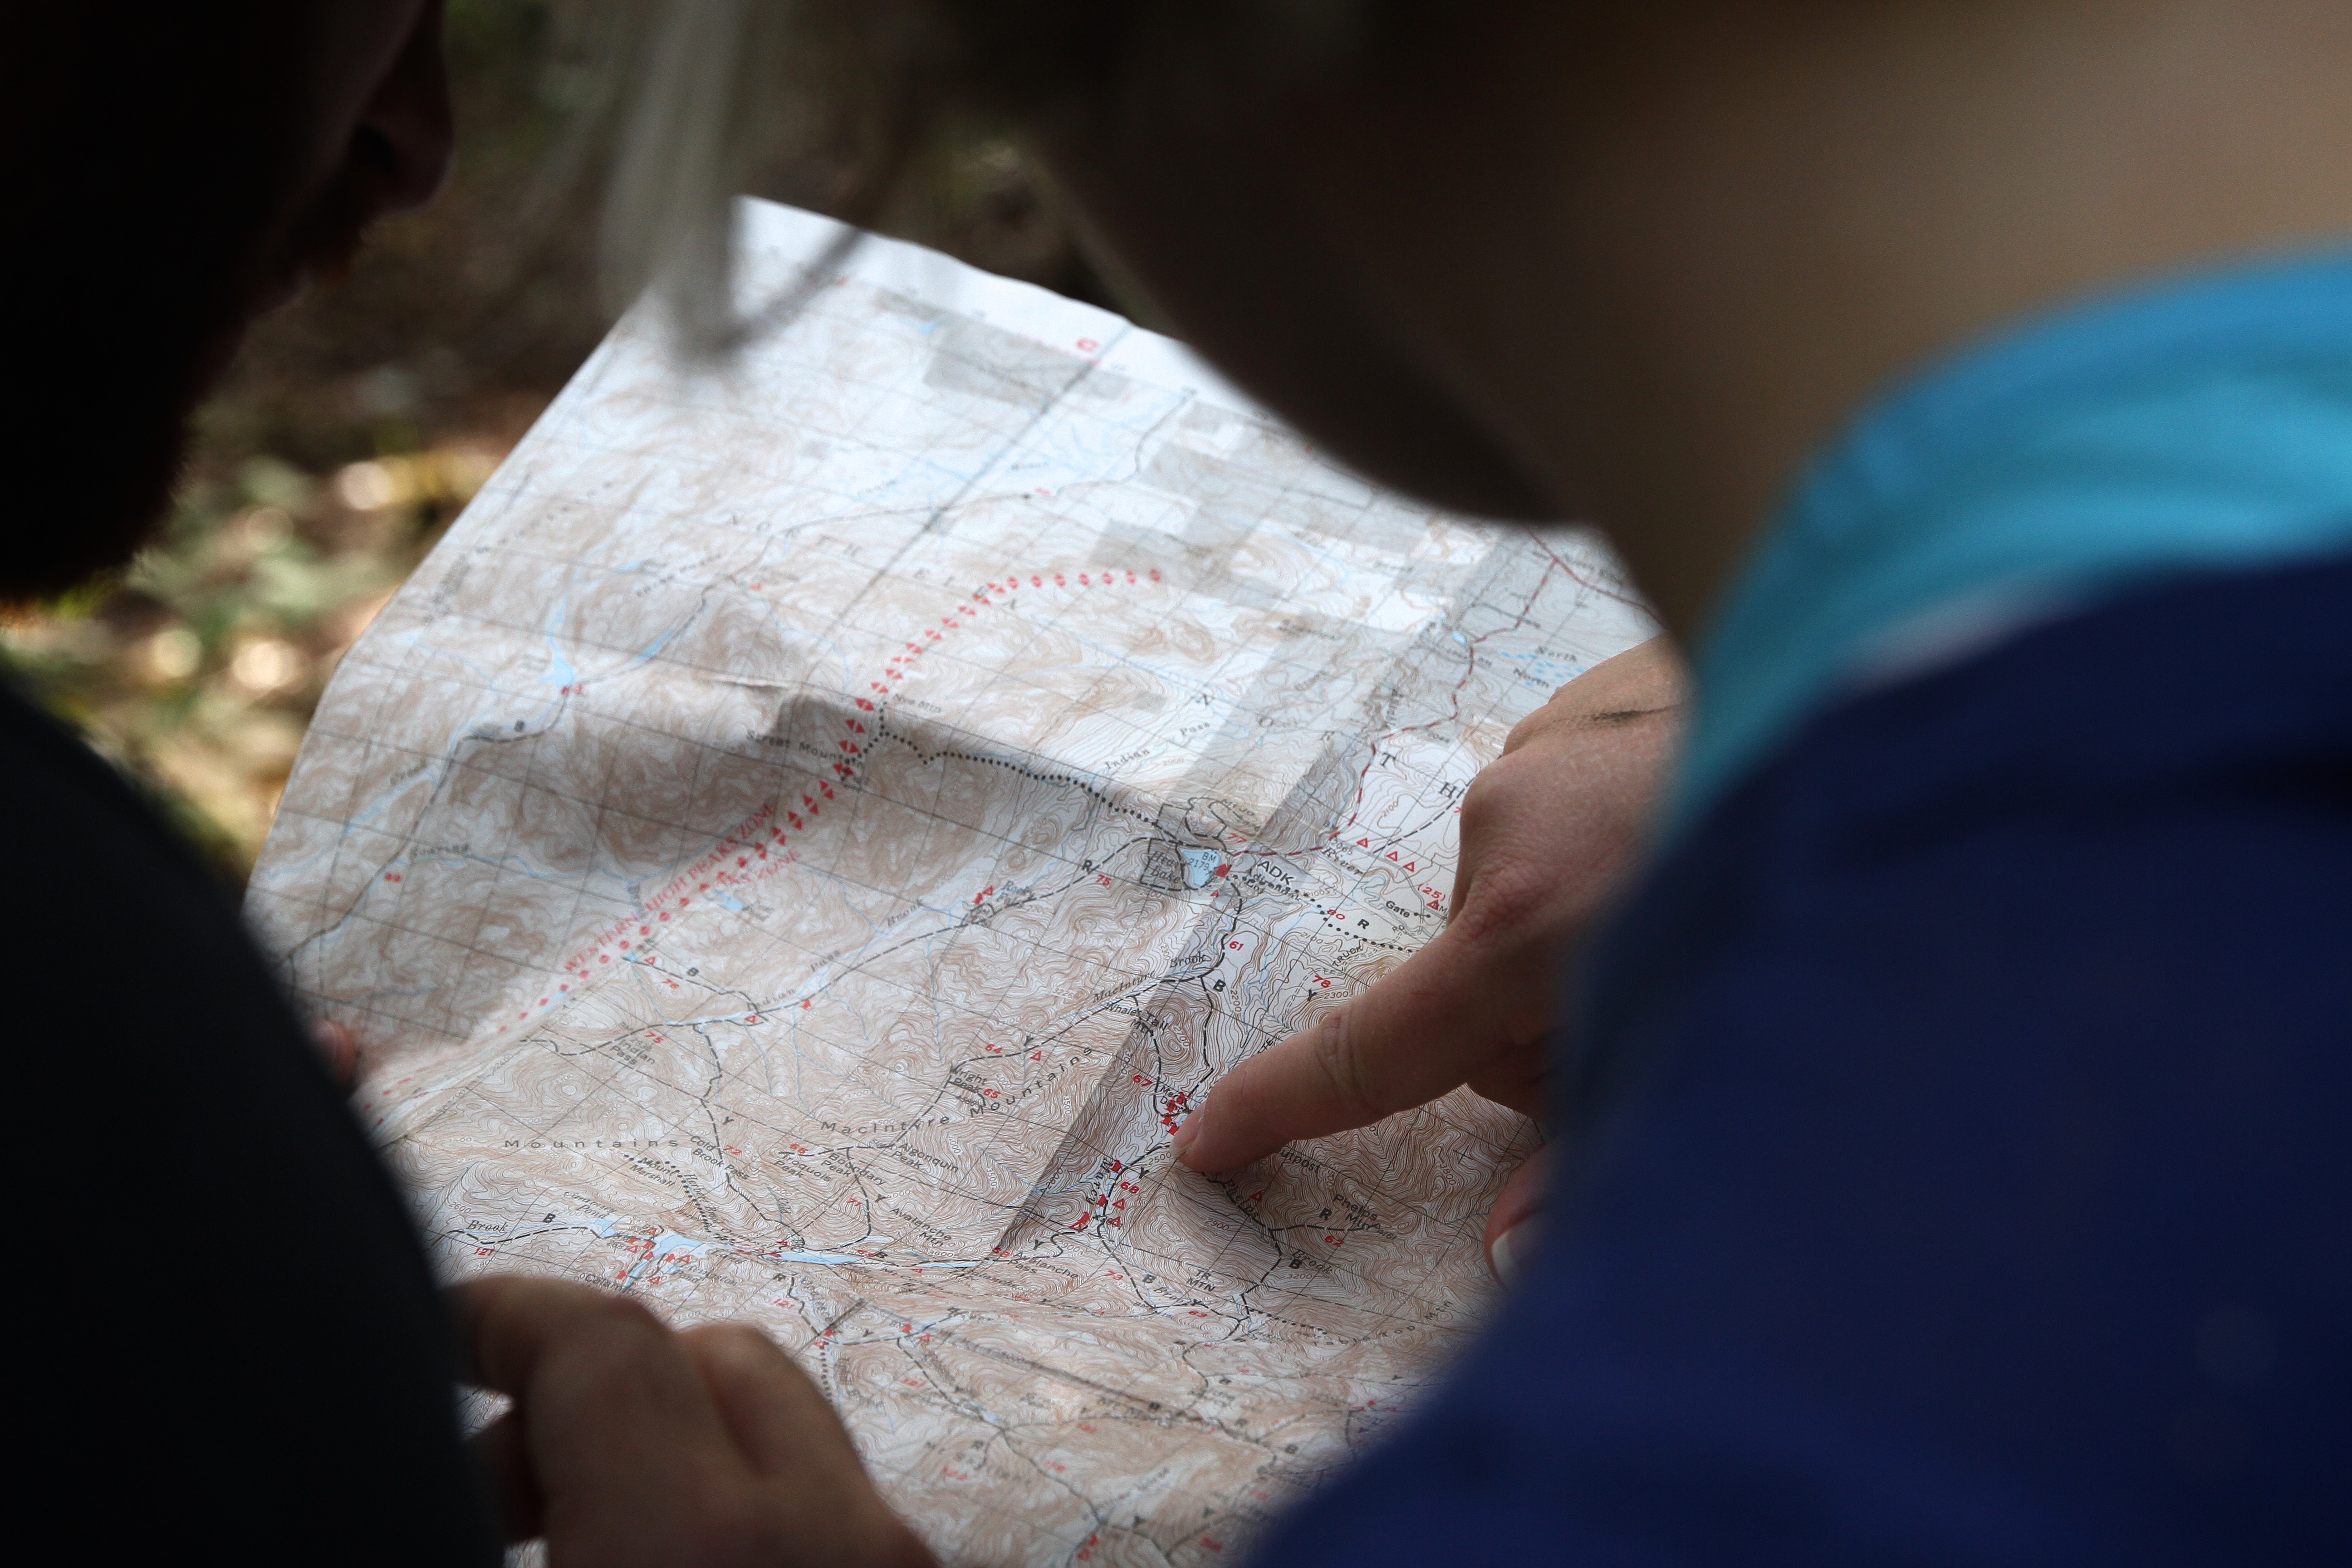
hand, leg, finger, hike, color, blue, navigate, point, map, close up, human body, organ